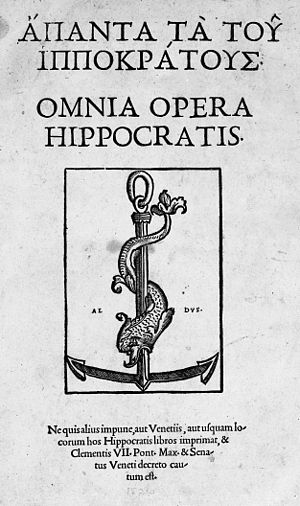
Corpus Hippocraticum
Opera Omina i udgave fra 1526
Corpus Hippocraticum er den latinske betegnelse som bruges om den hippokratiske skriftsamling der blev nedskrevet på græsk i 5. og 4. årh. f.Kr., og som blev udgivet under Hippokrates’ navn af grammatikere og læger ved Museion i Alexandria i 3.årh. f.Kr.